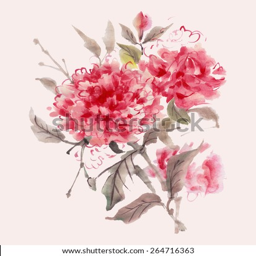
watercolor flowers isolated on a white background .